Hartsel, Colorado

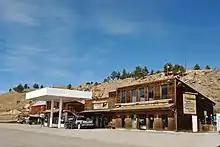
Hartsel. October 2017

Founded in 1880, Hartsel is close to the geographic center of the state, and is often referred to as "The Heart of Colorado". The namesake of the community is Samuel Hartsel, a local farmer and cattle rancher who came to Park County in 1860 and left in 1908. He developed the Hartsel hot springs and built a sawmill, blacksmith shop, and a trading post to lay the groundwork for the town.